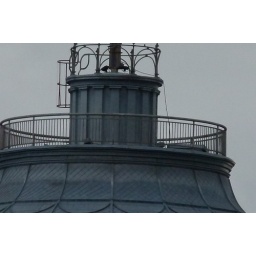
This is the same scene as the one at 26mm. This is the building with the flag in the middle of the 2 white tents in the middle of the photo.